Savignac-de-Miremont

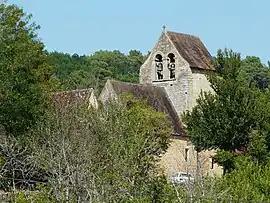
The church in Savignac-de-Miremont

Savignac-de-Miremont is a commune in the Dordogne department in Nouvelle-Aquitaine in southwestern France.